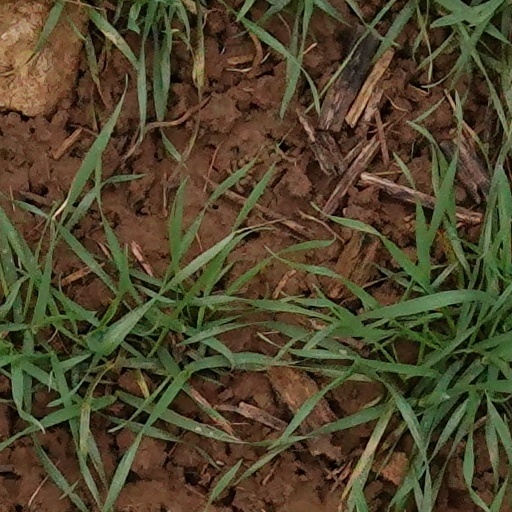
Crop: wheat